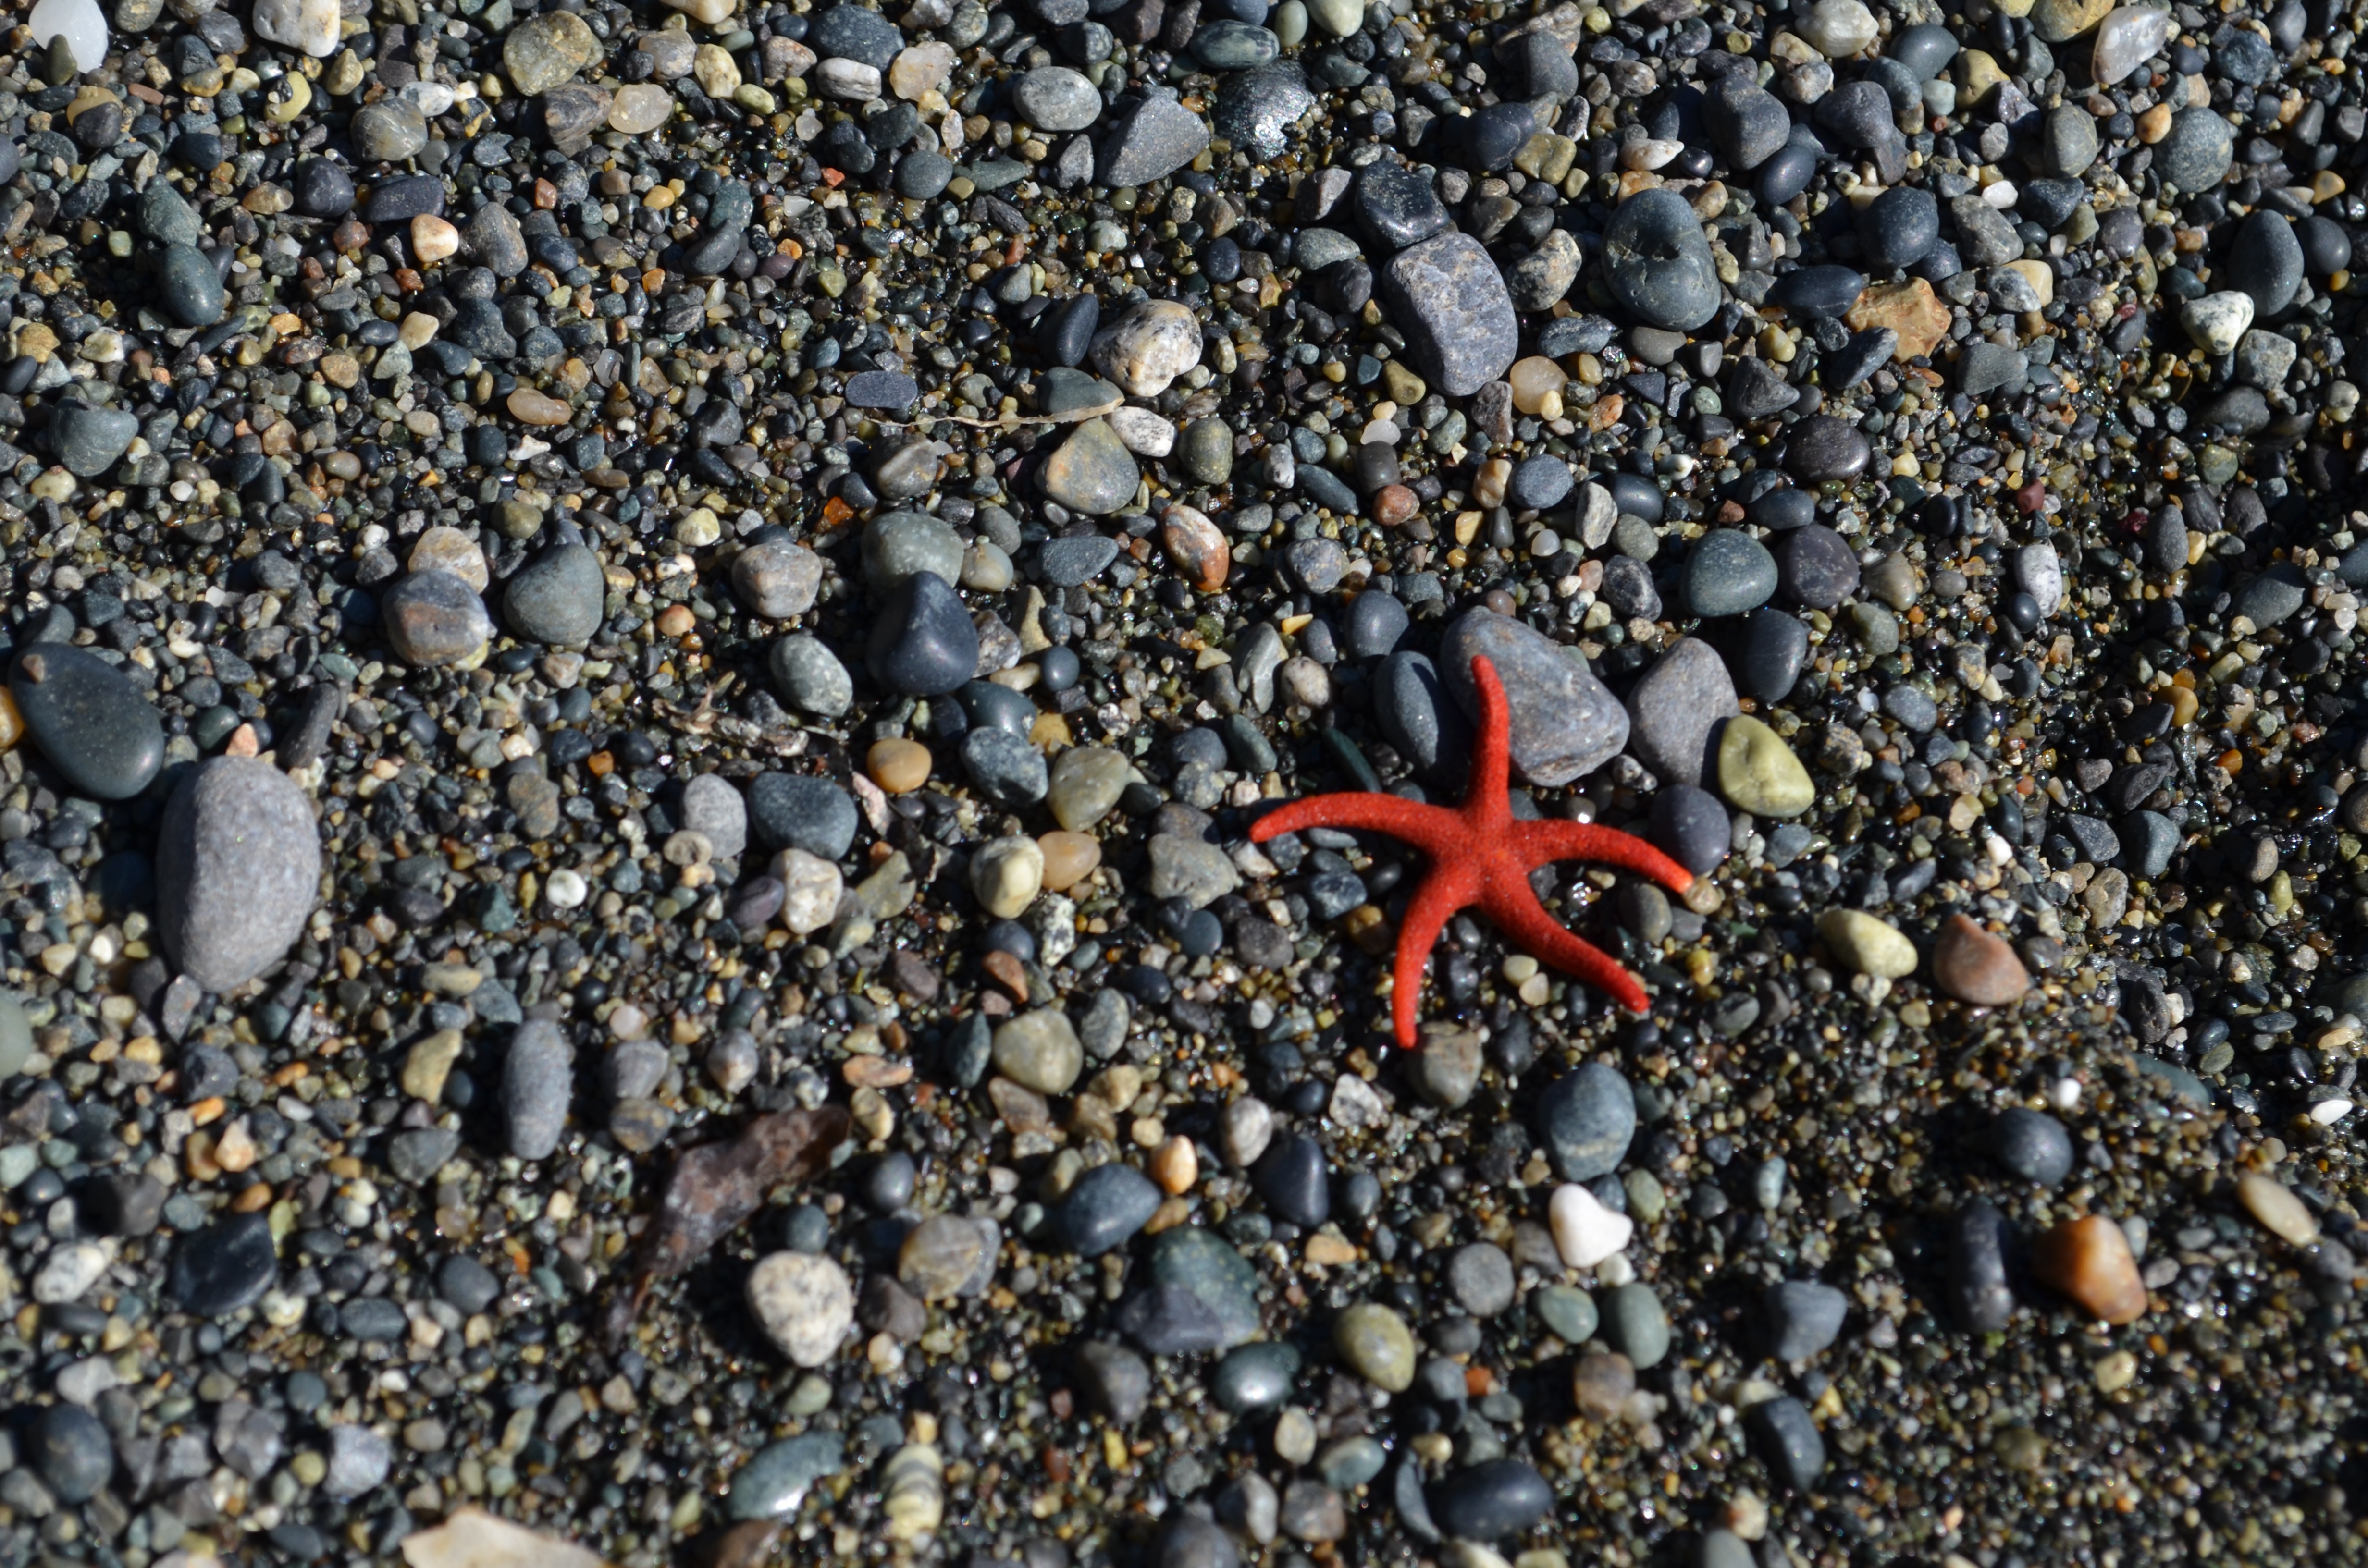
beach, sand, rock, stone, asphalt, pebble, soil, material, starfish, invertebrate, gravel, echinoderm